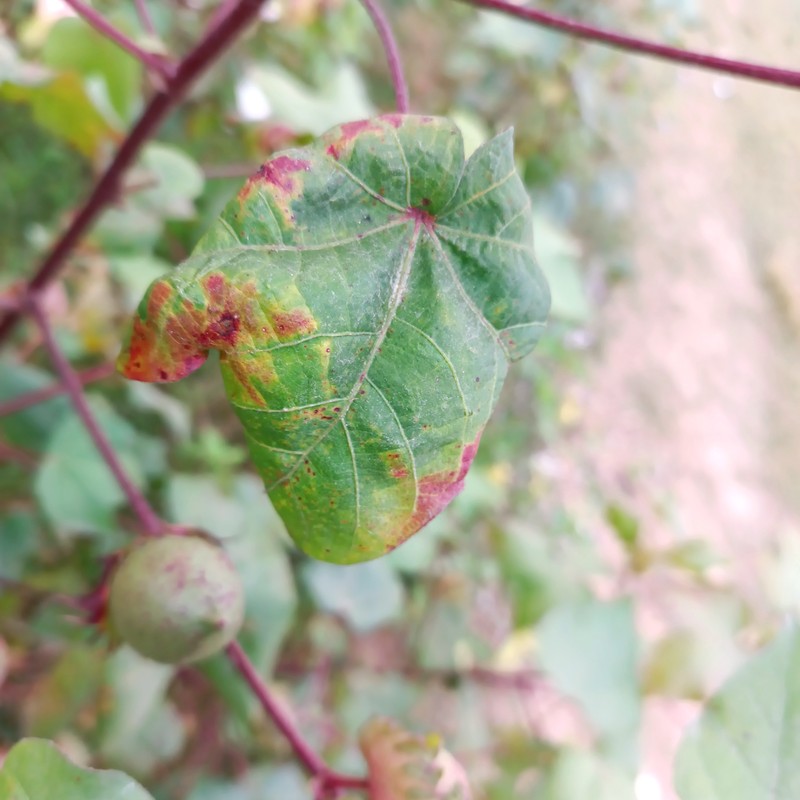
Label: Leaf Redding